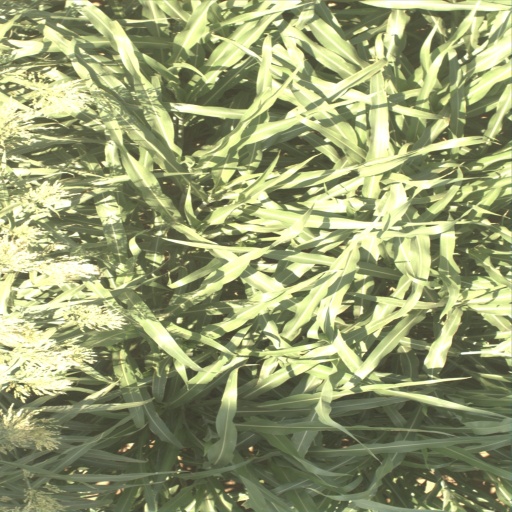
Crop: sorghum